Acrobasis caryae

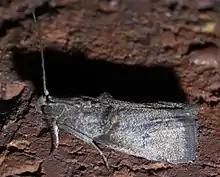
"Acrobasis caryae", hickory shoot borer

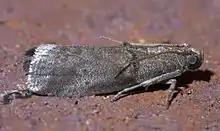
"Acrobasis caryae", hickory shoot borer, Size: 8.8 mm

Acrobasis caryae, the hickory shoot borer, is a species of snout moth in the genus "Acrobasis". It was described by Augustus Radcliffe Grote in 1881, and is known from southeastern Ontario, Canada, and the eastern United States.